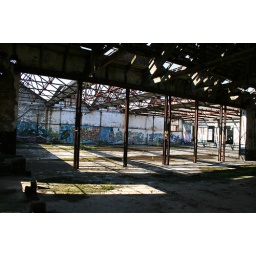
This is the top floor of the factory, the roof is gone in most places, broken in others.